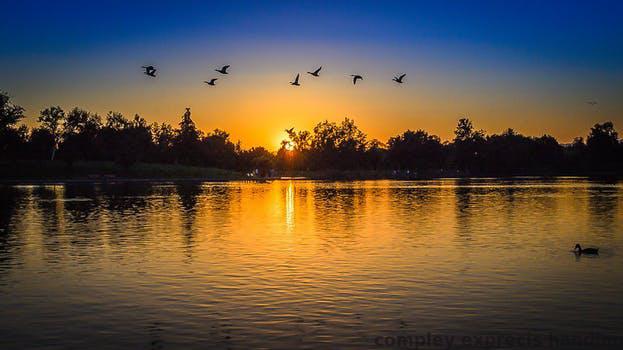
Label: Watermark